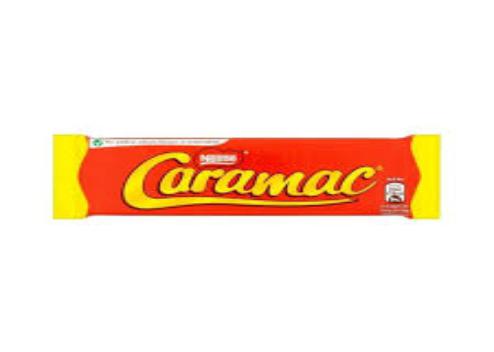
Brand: Caramac
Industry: Food